Pierre Sanoussi-Bliss

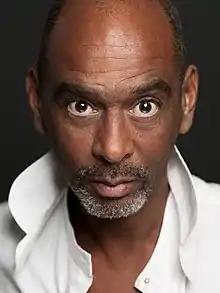
Pierre Sanoussi-Bliss.

Pierre Sanoussi-Bliss (born 17 August 1962, Berlin-Mitte) is a German actor and director. He has appeared in television and films for over 20 years. He played a leading role in Doris Dörrie's 1994 film, "Nobody Loves Me". He also plays a leading role in the comedy series "Alles wird gut".